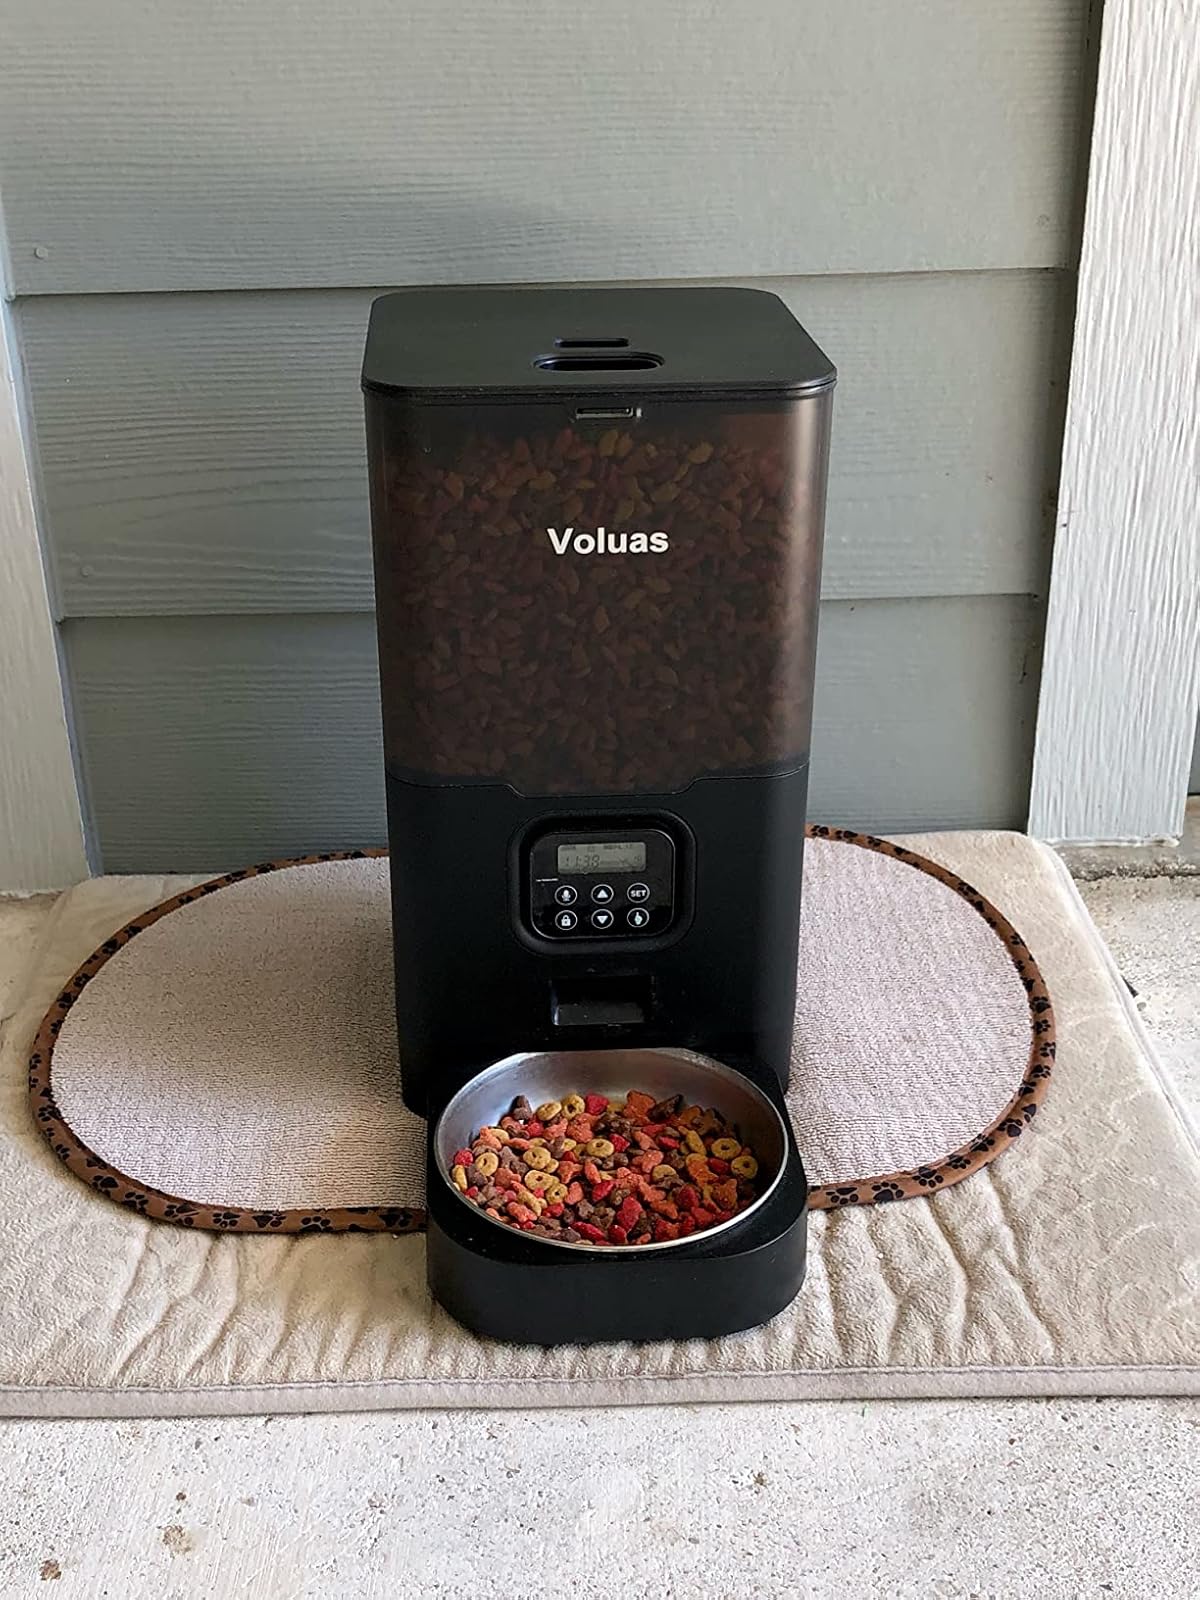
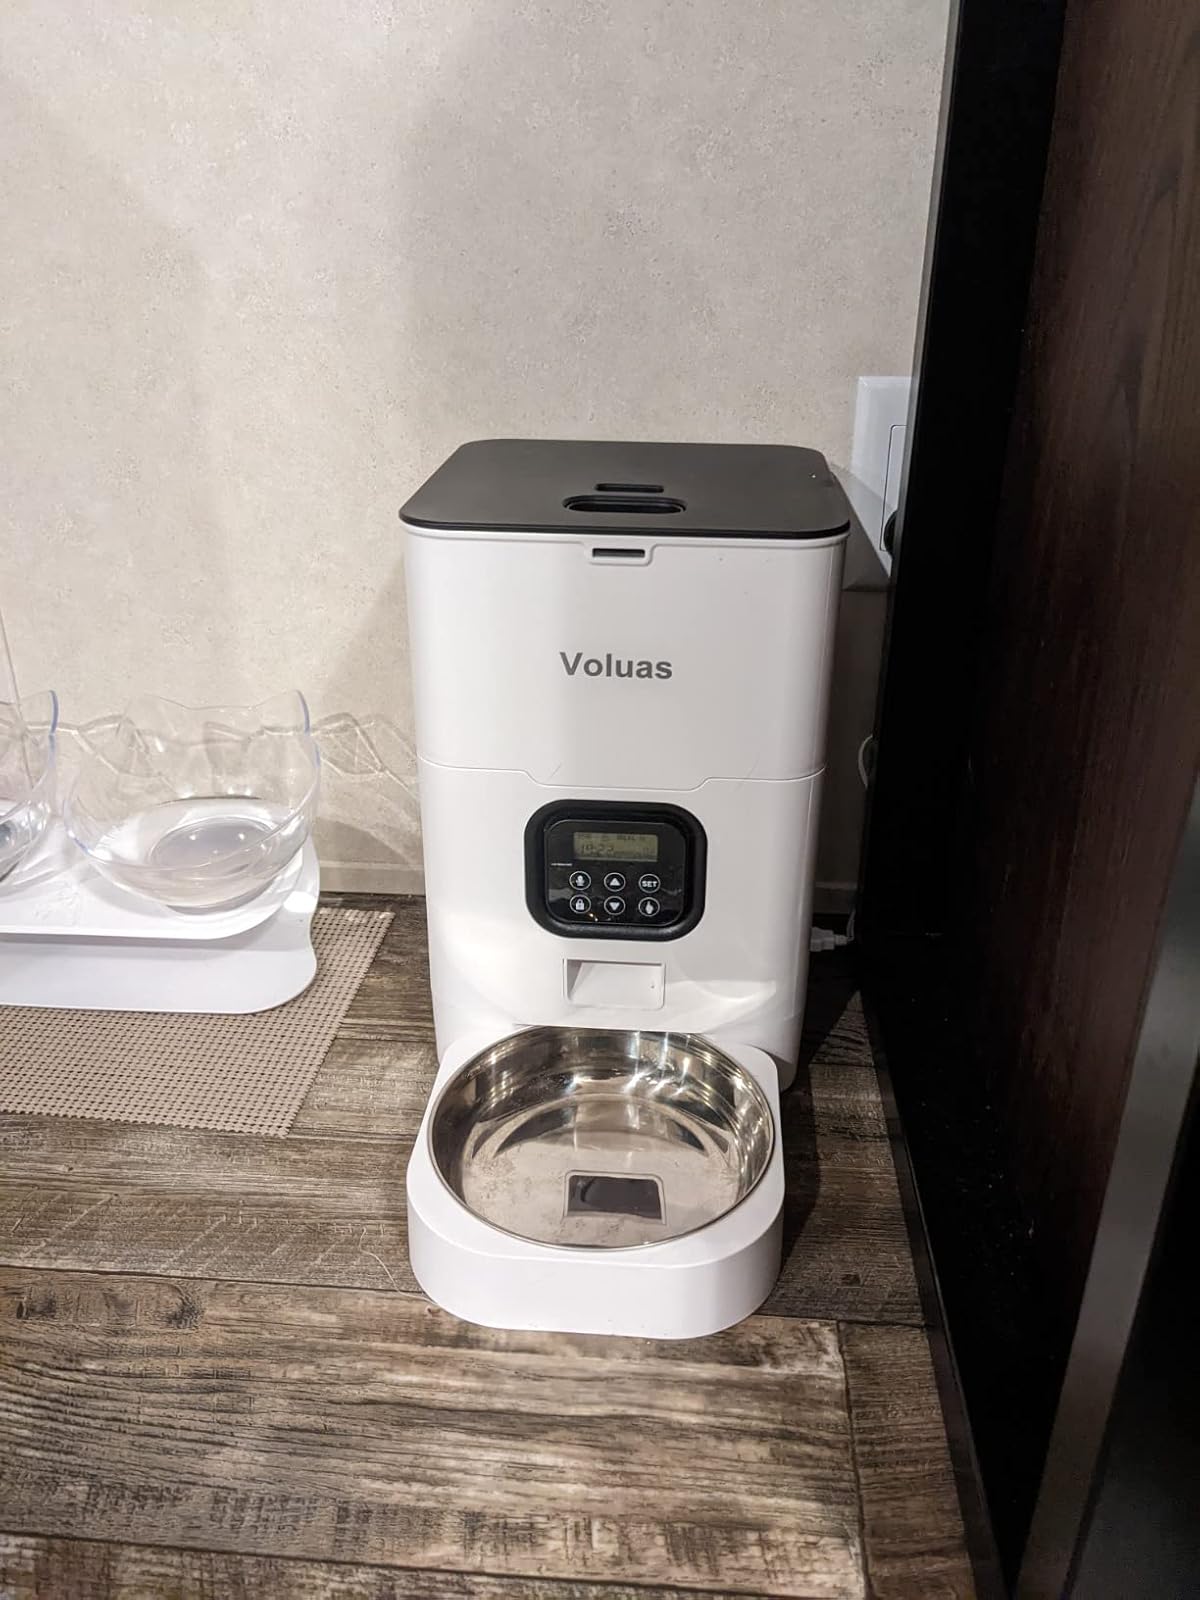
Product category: items_feeder
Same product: no